Lennox-King Glacier

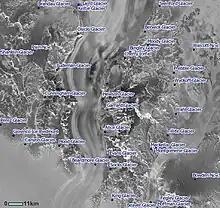

Tributaries of Lennox-King Glacier, and glaciers that enter Richards Inlet from the left (north), are: